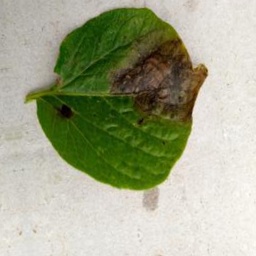
Etiqueta: Late Blight